Look Tin Eli

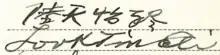
1910 signatures: phoneticized Look Tin Eli in Cantonese

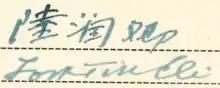
1918 signatures: used Chinese name 陸潤卿

Born May 5, 1870, in the back of the store operated by his father on the south side of Mendocino's Main Street, Look Tin Eli was the firstborn in Mendocino's Look family (陸 Lù, also Luk or Loke in Cantonese). The Look family was headed by his Chinese immigrant father from Heung-san (香山), Luk Bing-Tai (aka Eli Tia Key), and his mother, Su Wang, who had four children.